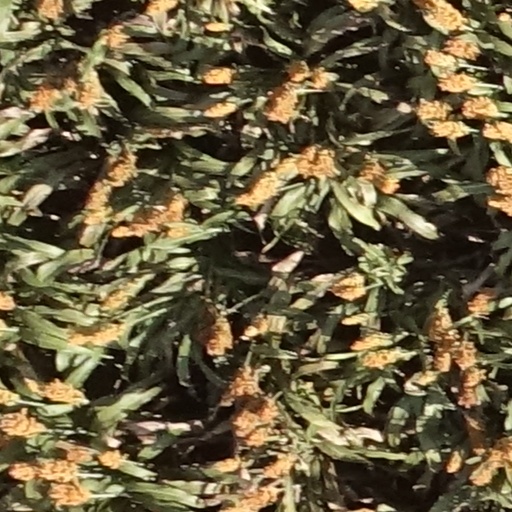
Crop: sorghum